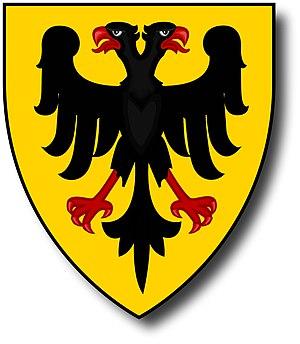
Cette page donne les armoiries de la Hongrie, de ses comitats et de ses localités.